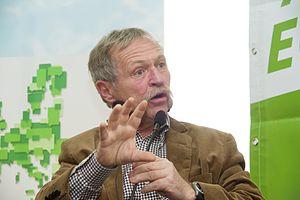
Joseph Bové, dit José Bové, né le 11 juin 1953 à Talence, est un agriculteur et homme politique français. Il est l'une des figures du mouvement altermondialiste. Syndicaliste agricole de la Confédération paysanne et de Via Campesina, il est connu pour ses prises de position contre les OGM et ses actions d'arrachage illégal de plantations OGM, qualifiées de désobéissance civile par ses défenseurs.